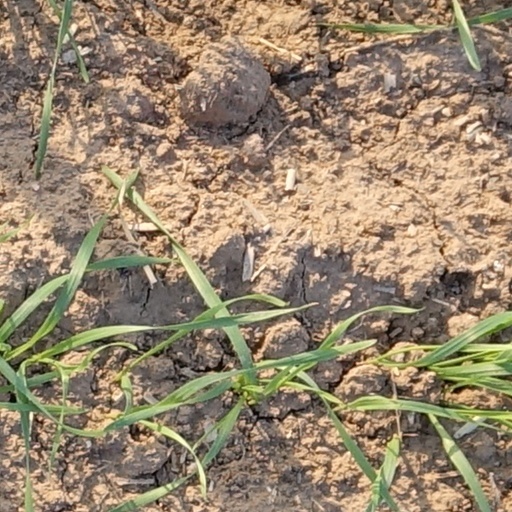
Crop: wheat